The Beginning and the End (1960 film)

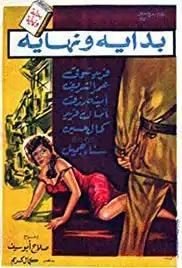

The Beginning and the End is a 1960 Egyptian film directed by Salah Abouseif and based on the 1950 novel by the same name. It was the first film adapted from a novel written by Naguib Mahfouz. "The Beginning and the End" is the 7th in the top 10 films of the list of the Top 100 Egyptian films of all time.